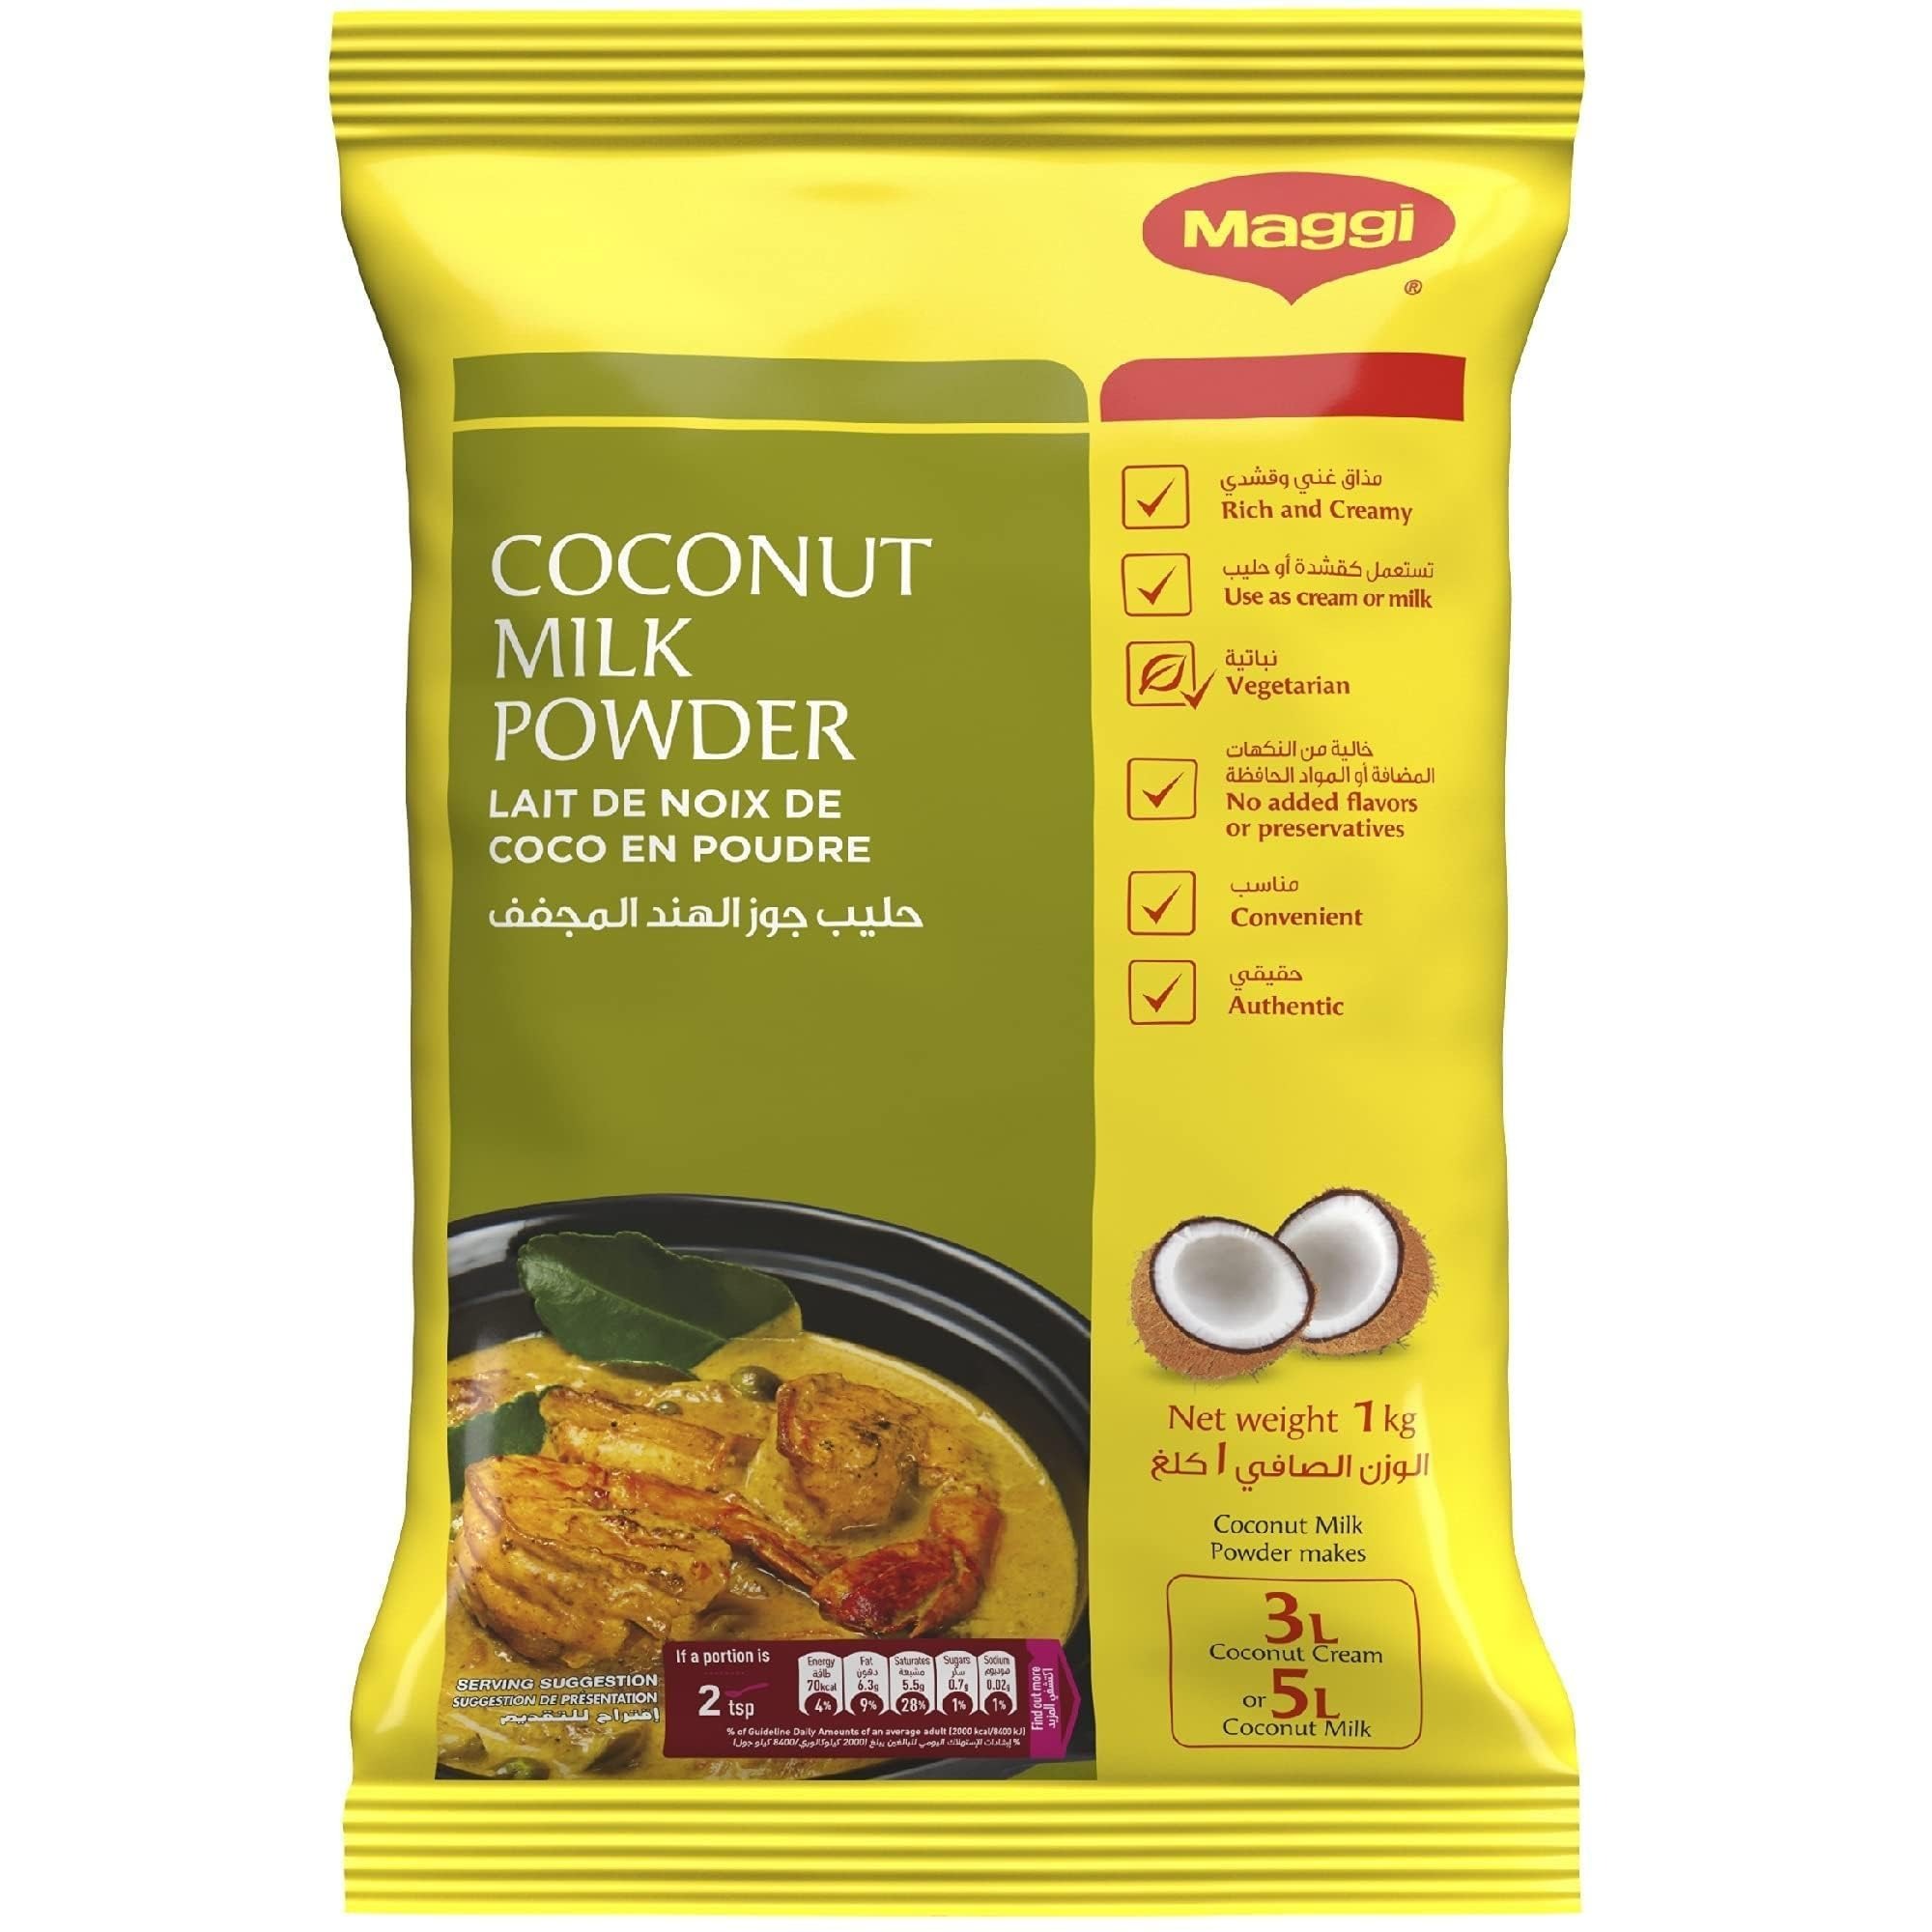
Item Name: Maggi Coconut Milk Powder 1kg (2.2lb)
Bullet Point 1: Made in Sri Lanka from high-quality coconut milk
Bullet Point 2: Space saving compared to tins equivalent to 12 x 400ml coconut milk tins
Bullet Point 3: Gluten free and no added MSG
Bullet Point 4: Free from artificial colours, preservatives and flavours
Bullet Point 5: Made from 79% Coconut solids. No hydrogenated vegetable oil
Product Description: Made with 100% fresh Sri Lankan coconuts. We only use Sri Lankan coconuts<br /><br /> which are widely considered to be the best and most flavoursome coconuts in<br /><br /> the world. Made from the best quality Sri Lankan coconut, Maggi Real Coconut<br /><br /> Milk Powder comes ready for instant use. This contains coconut milk, which has<br /><br /> been converted into a white spray dried coconut milk powder that can be used<br /><br /> straight from the pack or mixed with water to produce a coconut cream or milk.<br /><br /> The Coconut Milk Powder Mix from MAGGI is the perfect way to add a tropical<br /><br /> taste to a variety of dishes. 1kg pack makes 5 litres of coconut milk or 3<br /><br /> litres of coconut cream. Just add water or add directly to cooking. Convenient<br /><br /> large pack format for high yield. Key benefits and advantages by using Maggi<br /><br /> Real Coconut Milk Powder: Gives a great coconut yield as it is made with 100%<br /><br /> natural Sri Lankan coconuts Gives convenience as it can be used in<br /><br /> preperations in an instant Great saving on time, labour and effort since there<br /><br /> is no need to break, scrape, clean or extract milk from the coconuts.<br /><br /> Guaranteed high quality and consistency Dissolves quickly in lukewarm water<br /><br /> Reduces wastage when compared to coconuts Prepared food can be kept out longer<br /><br /> when cooked with Maggi Real Coconut Milk Powder Can add directly in<br /><br /> preparations which makes it even more versatile and convenient Maggi Real<br /><br /> Coconut Milk Powder is ideal for a range of wide applications: Curries such as<br /><br /> dhal, potato, seafood and meat. Hoppers and Kiribath Soups and sauces Cakes,<br /><br /> biscuits and beverages. Desserts such as Watalappan and coconut mousse Expiry<br /><br /> Date: 2018-MA-18
Value: 35.27
Unit: Ounce

Price: 29.99